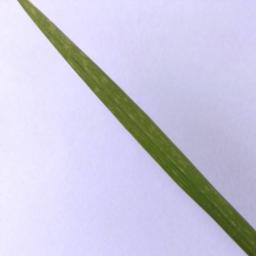
Label: Rice___Healthy